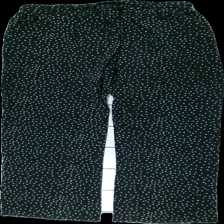
View: back
Type: Trousers
Category: Ladies
Brand: Missing
Colors: Black, White
Material: 100% cott
Pattern: Dots
Cut: Regular, Loose
Smell: Minor
Damage: color fade and fabric wear all over
Damage location: middle center
Damage 2: color fade and fabric wear all over
Damage 2 location: middle center
Price range: <50
Recommended usage: Recycle
Description: Black trousers with white dots, from unknown brand and unknown size. Poor condition.